Richard Neville, 5th Earl of Salisbury

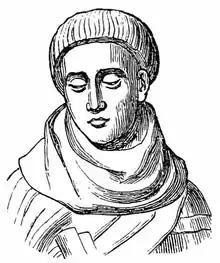
Drawing of Salisbury as a mourner at the Beauchamp tomb from 1453 (after Charles Stothard)

Richard Neville, 5th Earl of Salisbury KG PC (1400 – 31 December 1460) was an English nobleman and magnate based in northern England who became a key supporter of the House of York during the early years of the Wars of the Roses. He was the father of Richard Neville, 16th Earl of Warwick, the "Kingmaker".